005

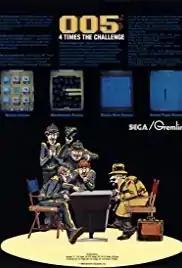

005 (pronounced ""double-o five"") is a 1981 arcade video game by Sega. They advertised it as the first of their RasterScan Convert-a-Game series, designed so that it could be changed into another game in minutes "at a substantial savings."